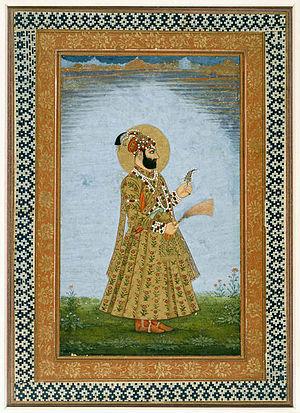
1713 est une année commune commençant un dimanche.